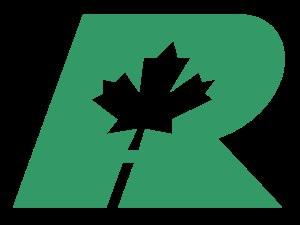
Stephen Joseph Harper, né le 30 avril 1959 à Toronto, est un homme d'État canadien. Il est premier ministre du Canada du 6 février 2006 au 4 novembre 2015.
Ernest Preston Manning est un politicien canadien. Il fut le fondateur et premier chef du Parti réformiste du Canada, un parti politique canadien qui devint ensuite l'Alliance canadienne. Il retint son siège à la Chambre des communes du Canada sous la bannière de ce parti jusqu'à la retraite, après quoi le parti fusionna avec le Parti progressiste-conservateur pour former le Parti conservateur du Canada.